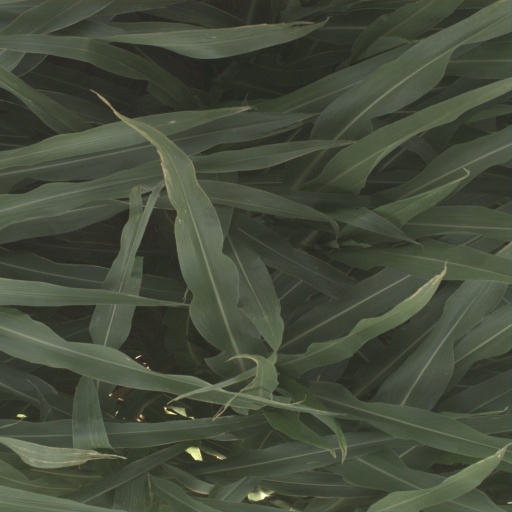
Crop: sorghum